XO-1b

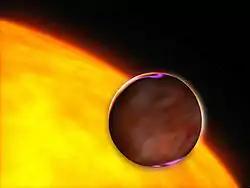
This artist's impression shows a dramatic close-up of the extrasolar planet XO-1b passing in front of a Sun-like star 600 light-years from Earth. The Jupiter-sized planet is in a tight four-day orbit around the star.

As a planet with a mass comparable to that of Jupiter in a close-orbit around its star, this planet falls into the category of hot Jupiters. Like other known transiting hot Jupiters such as HD 209458 b and TrES-1b, the low density of XO-1b indicates that this planet is a gas giant composed mainly of hydrogen and helium.